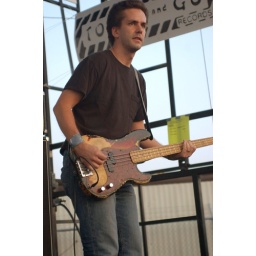
girls against boys